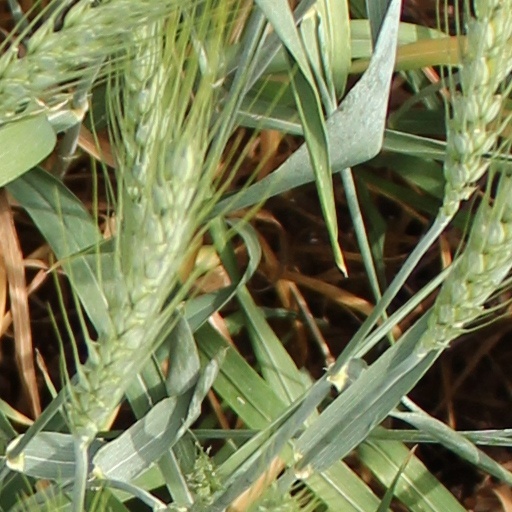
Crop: wheat